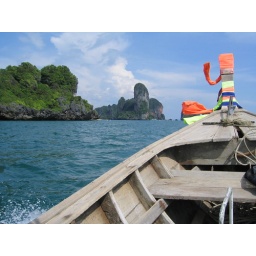
Going to railay beach by long tail boat